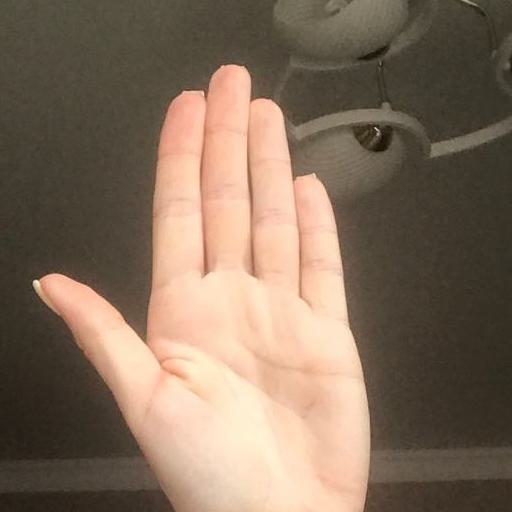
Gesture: stop